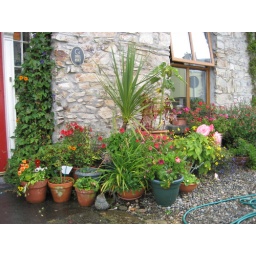
in pots outside a Georgian guest house